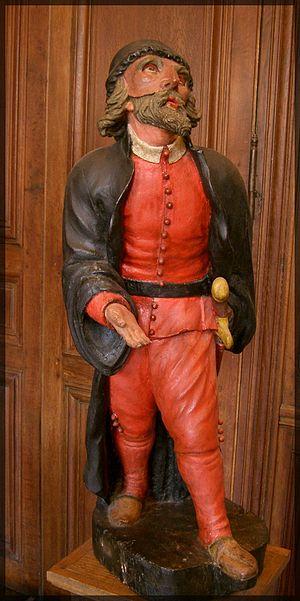
Pantalon, Pantalone, en italien, est un personnage type de la commedia dell'arte portant une culotte longue. Bien que l’habit du personnage soit originairement collant et rouge, le mot pantalon désigne actuellement toutes sortes de culottes longues.